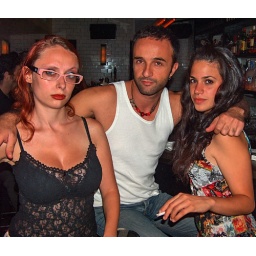
Amnon is going to build a flying car! the first flying car in the world!